Victor Borge

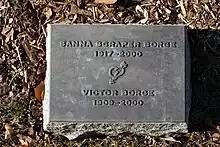
The footstone of Victor Borge

On 23 December 2000, Borge died in Greenwich, Connecticut, at the age of 91, after 75 years of entertaining. He died peacefully in his sleep a day after returning from a concert in Denmark. "It was just his time to go," Frederikke Borge said. "He's been missing my mother terribly." (His wife had died only three months earlier.) Barely a week earlier he had recorded what would be his final televised interview with Danish television, later aired on New Year's Eve. In a poetic coincidence, when asked where he would be spending his Christmas and New Year's, Borge responded "somewhere completely different".